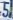
Number: 5